Bhangarh Fort

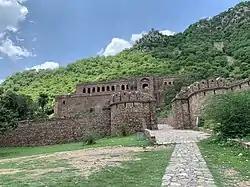
Fortification gate looking towards the royal palace of Bhangarh

The Bhangarh Fort is a 16th-century fort built in the Rajasthan state of India. The town was established during the rule of Bhagwant Das as the residence of his second son, Madho Singh. The fort and its precincts are well preserved.